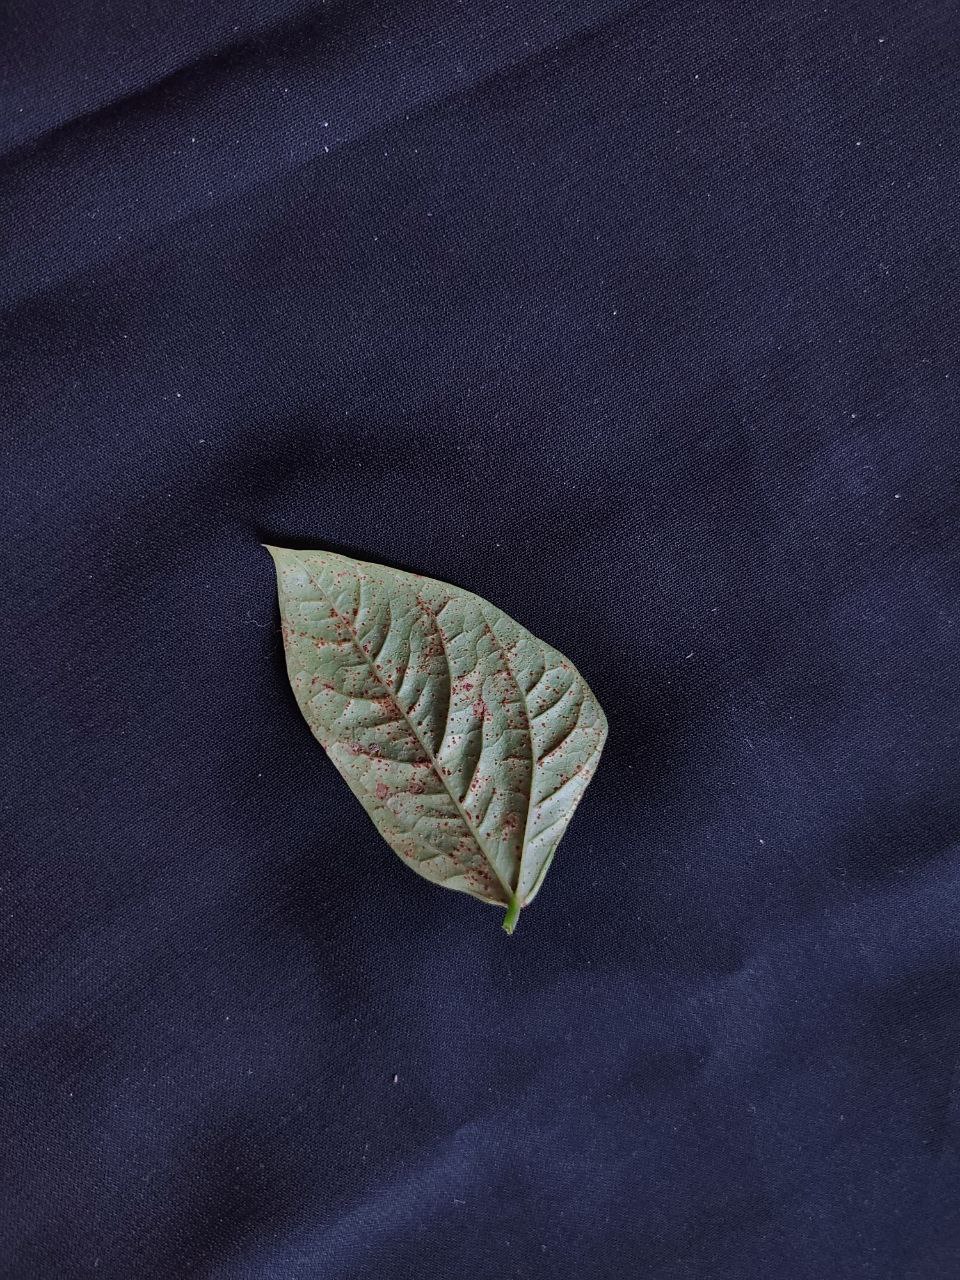
Crop: cowpea
Leaf condition: Septoria leaf spot